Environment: real
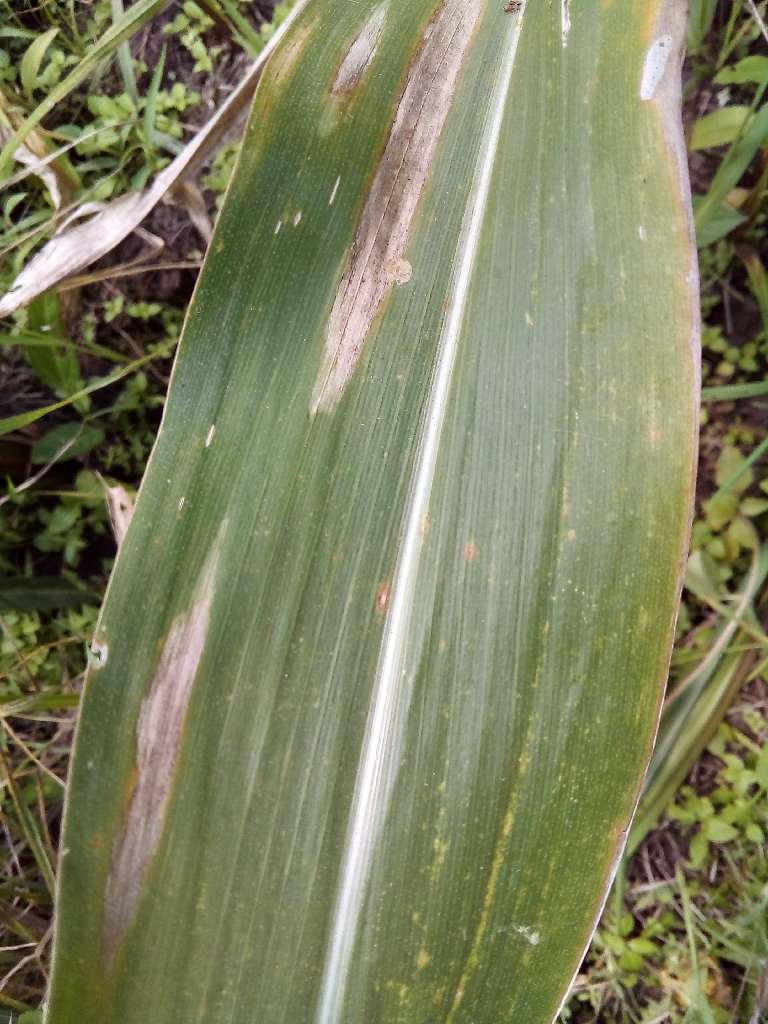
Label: northern_corn_leaf_blight